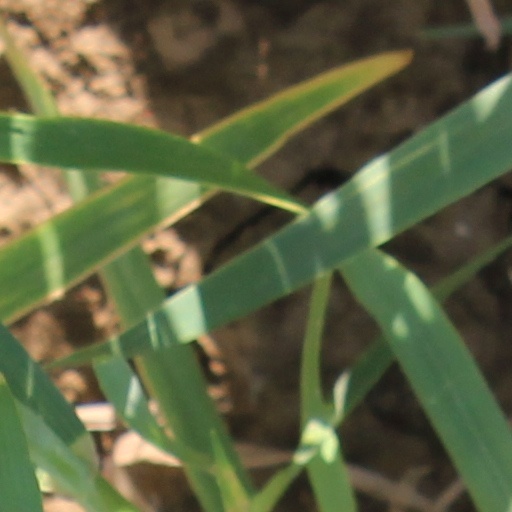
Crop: wheat